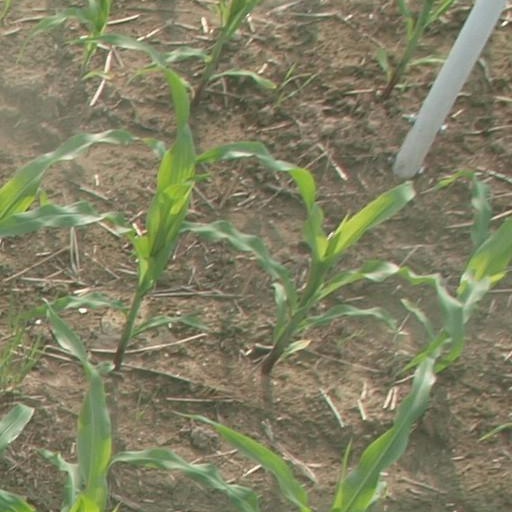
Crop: maize; corn